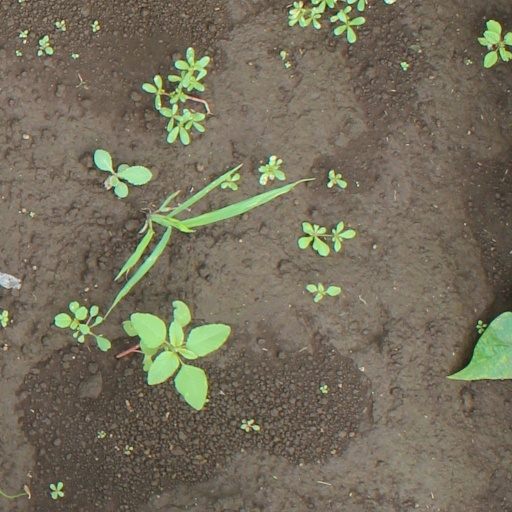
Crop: soybean